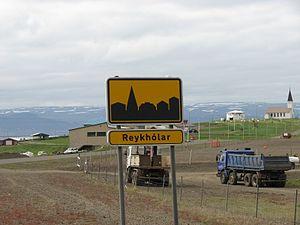
Reykhólahreppur est une municipalité située sur la côte ouest de l'Islande.